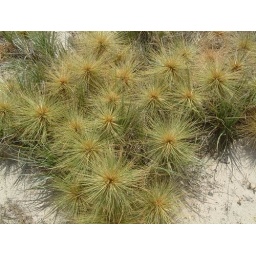
Prickly plants in the sandhills near Thuruna - these break away and roll individually down the beach in strong winds